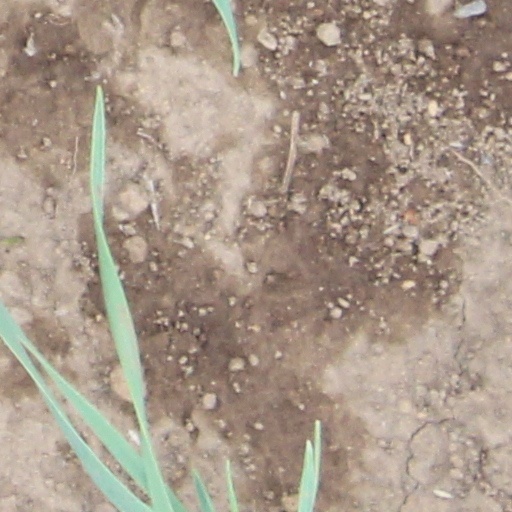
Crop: wheat